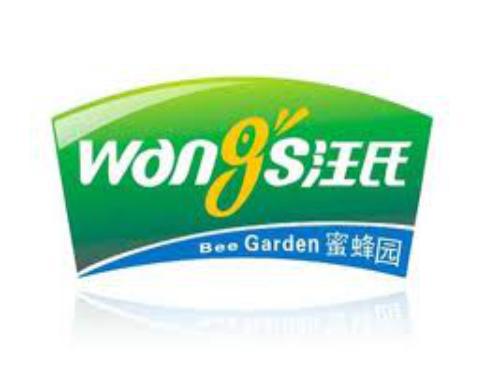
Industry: Food